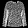
Label: Shirt